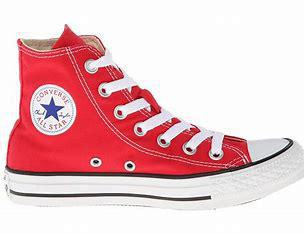
Brand: Converse
Model: Chuck Taylor All Star Hi